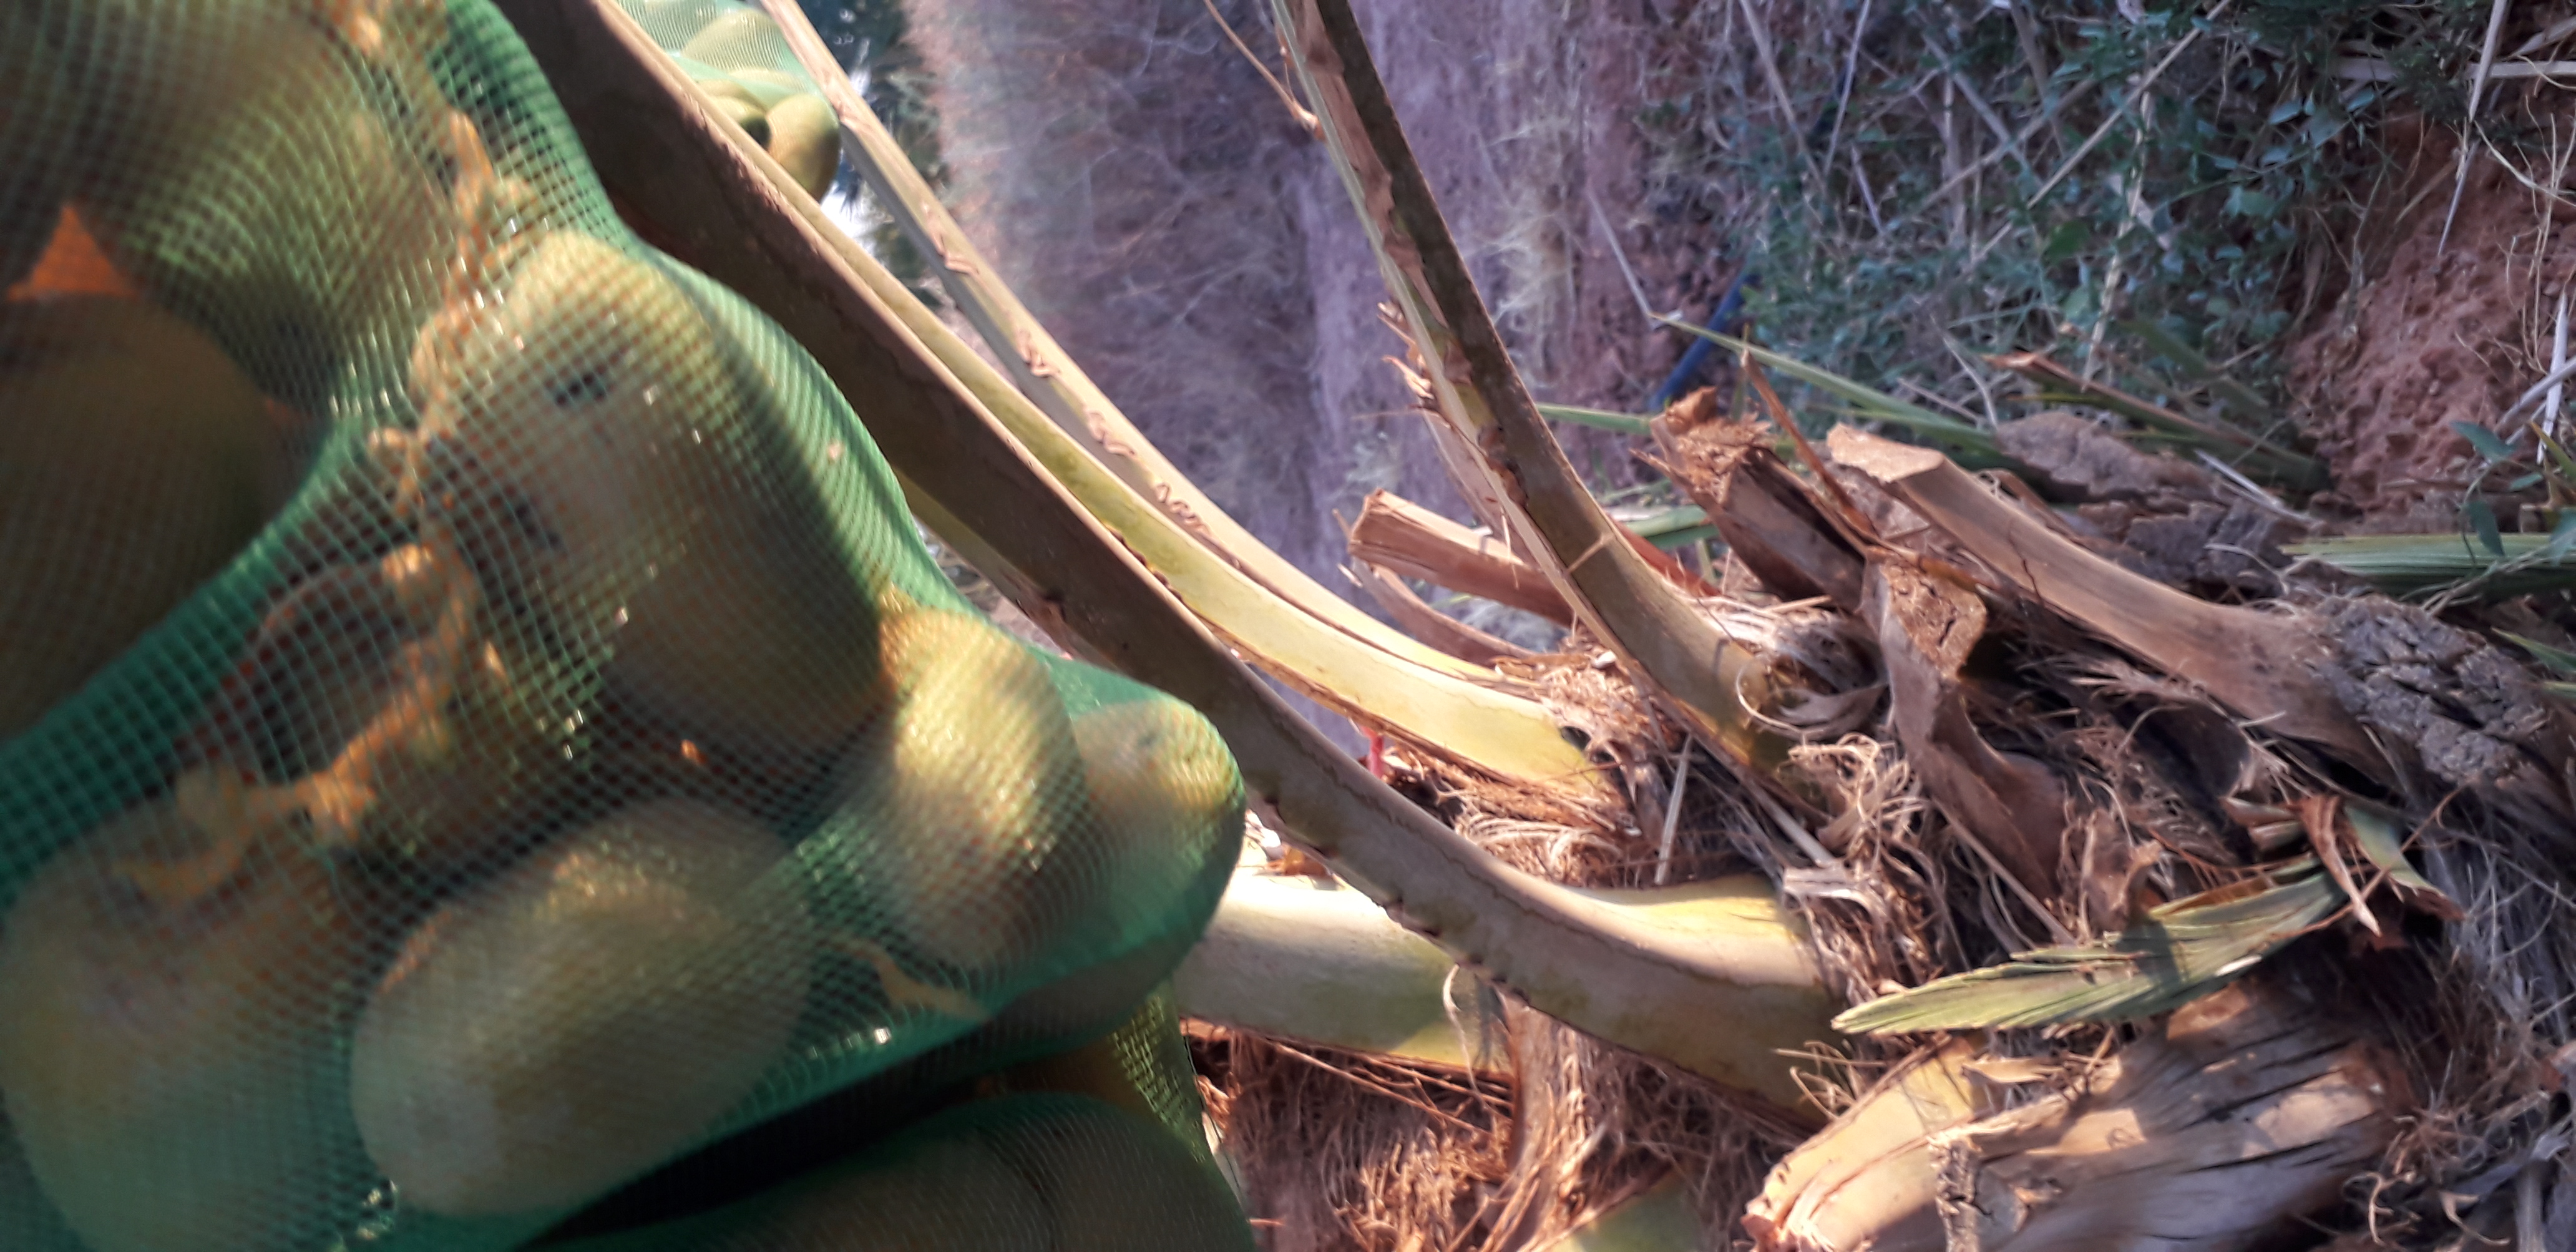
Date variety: Boumajhoul